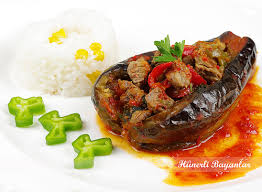
Yemek: karniyarik